Wicca

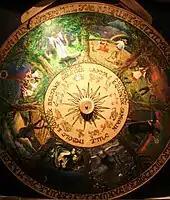
Painted Wheel of the Year at the Museum of Witchcraft, Boscastle, Cornwall, displaying all eight of the Sabbats

The Wiccan high priestess and journalist Margot Adler stated that Wiccan rituals were not "dry, formalised, repetitive experiences", but performed with the intent of inducing a religious experience in the participants, thereby altering their consciousness. She noted that many Wiccans remain skeptical about the existence of the supernatural but remain involved in Wicca because of its ritual experiences: she quoted one as saying that "I love myth, dream, visionary art. The Craft is a place where all of these things fit together – beauty, pageantry, music, dance, song, dream". The Wiccan practitioner and historian Aidan Kelly wrote that the practices and experiences within Wicca were more important than the beliefs, stating: "it's a religion of ritual rather than theology. The ritual is first; the myth is second". Similarly, Adler stated that Wicca permits "total skepticism about even its own methods, myths and rituals".